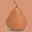
Label: pear